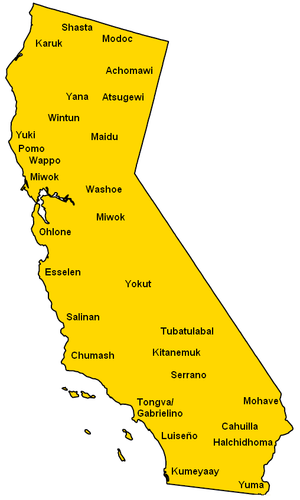
La Californie était habitée depuis plus de 13 000 ans par de nombreuses tribus amérindiennes, lorsque les explorateurs européens l'atteignent au XVIᵉ siècle. Oubliée durant le XVIIᵉ siècle par les Espagnols, elle n’est colonisée qu’à partir de 1765 sous l’impulsion de Charles III d’Espagne. Cette colonisation repose sur trois piliers : les missions, qui convertissent les Amérindiens, les « presidios », qui assurent la défense du territoire, et enfin les pueblos, où résident les colons. C’est à cette époque que les Britanniques et les Français commencent à s’intéresser à la Californie, suivis par les Russes au début du XIXᵉ siècle.